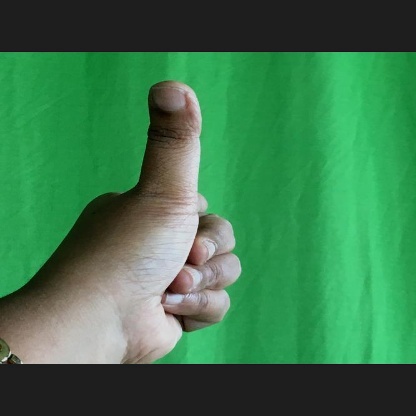
Mudra: Chandrakala